Jerome Powell

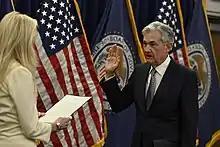
Powell sworn in for his second term as chair by Lael Brainard in May 2022

In early 2020, Powell launched an unprecedented series of actions to counter the financial market impact of the COVID-19 pandemic, which included a dramatic expansion of the Fed's balance sheet and introduction of new tools, including the direct purchase of corporate bonds and direct lending programs. Powell emphasized "monetary policy" alone without an equivalent "fiscal policy" response from Congress would widen income inequality. Powell's actions earned him bipartisan praise, including from Trump, who told Fox News that he was "very happy with his performance" and that "over the last period of six months, he's really stepped up to the plate."